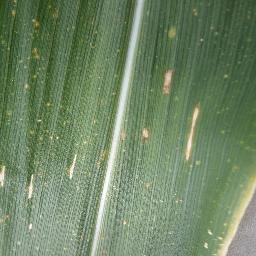
Label: Corn___Cercospora_leaf_spot Gray_leaf_spot